Bréal-sous-Montfort

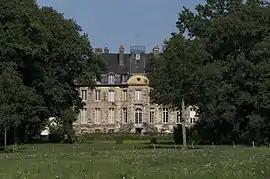
Château du Molant

Bréal-sous-Montfort (literally "Bréal under Montfort"; Gallo: "Beréau") is a commune in the Ille-et-Vilaine department in the region in Brittany in northwestern France.